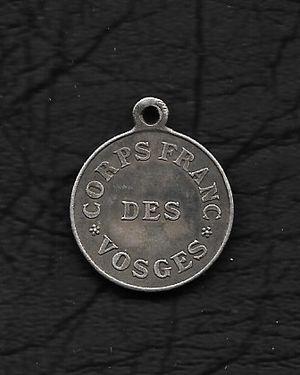
Médaille Corps Franc des Vosges
Un corps franc, appelé Freikorps en allemand, est un groupe de combattants civils ou militaires rattachés ou non à une armée régulière et dont la tactique de combat est celle du harcèlement ou du coup de main.